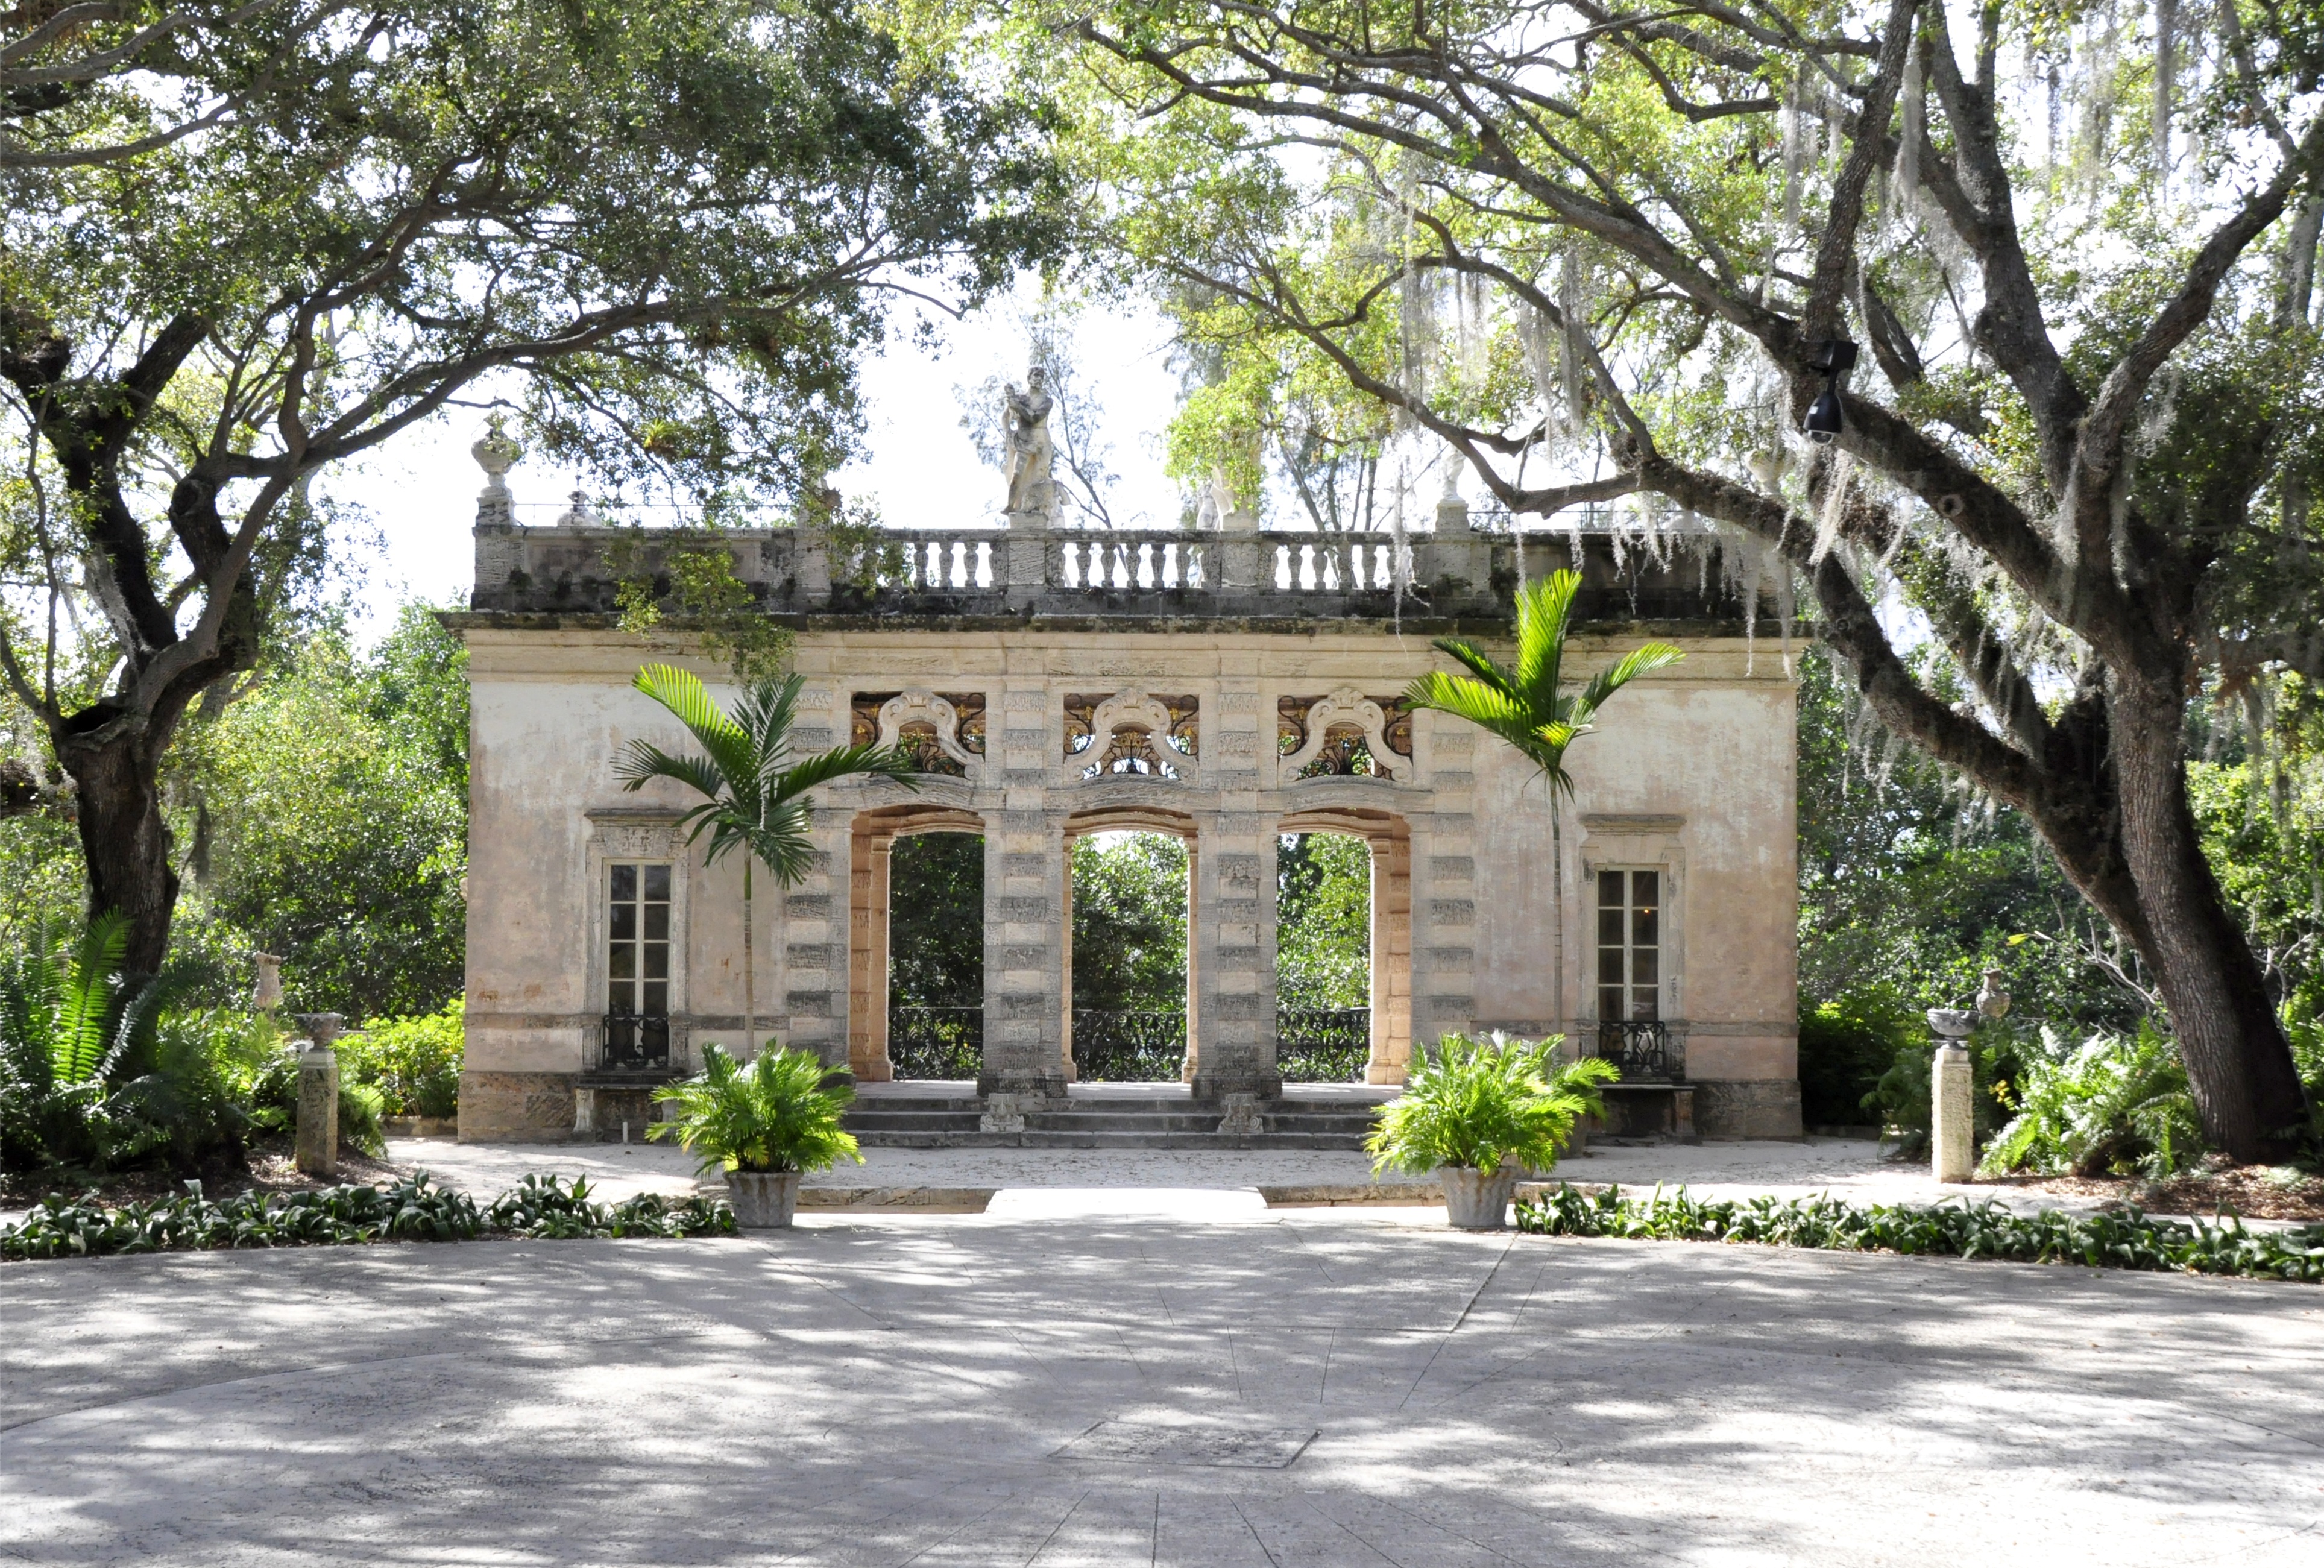
architecture, villa, mansion, building, home, summer, usa, property, classical, courtyard, limestone, miami, balustrade, classic, tourist attraction, estate, historically, palm trees, florida, hacienda, manor house, real estate, tea house, viscaya